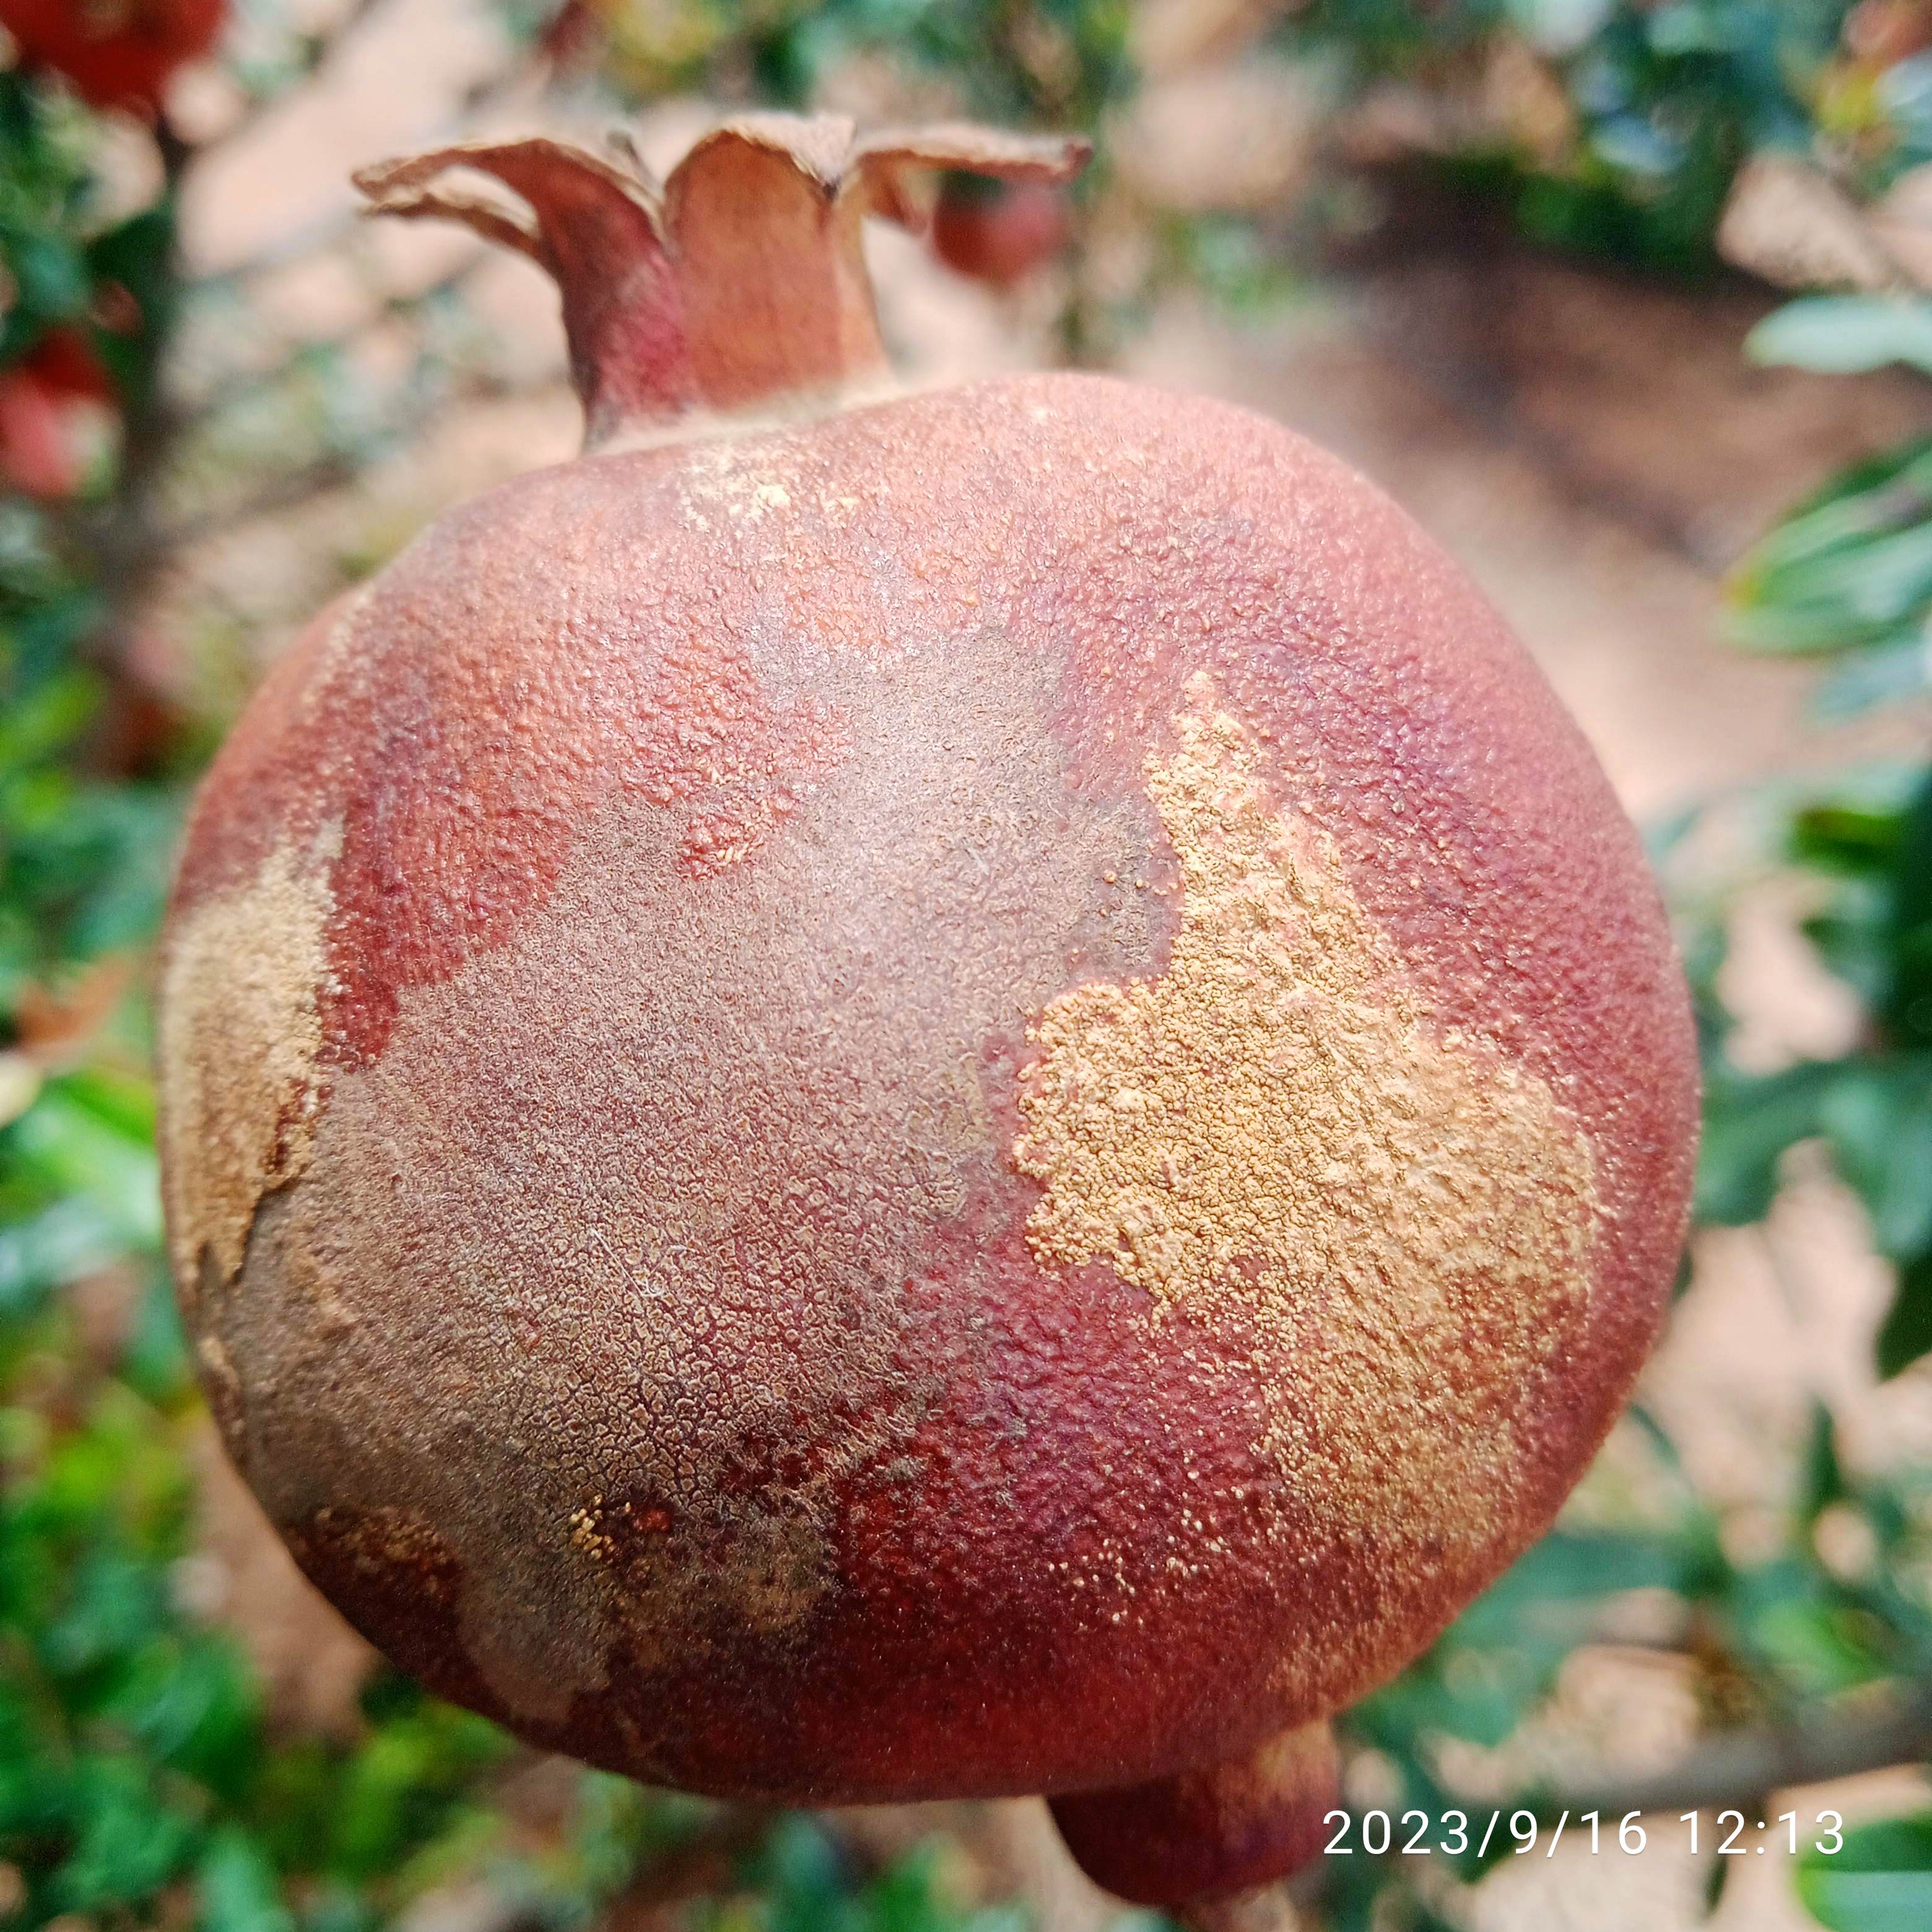
Label: Alternaria